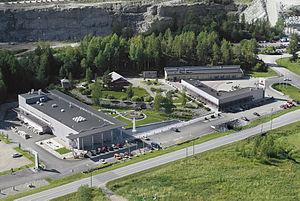
Tulikivi Oyj est le premier transformateur finlandais de stéatite et un fabricant de poêles-cheminées dont le siège est à Juuka en Finlande.